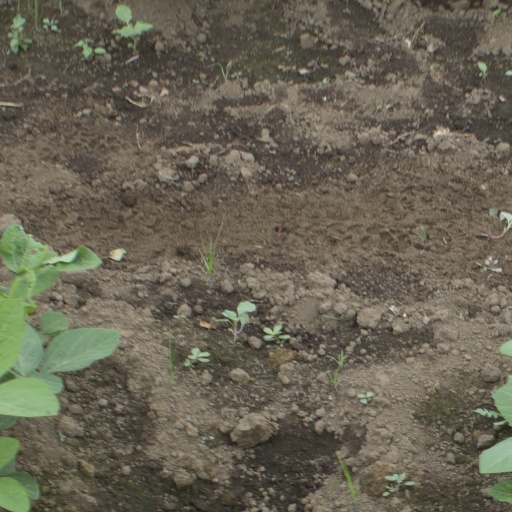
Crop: soybean